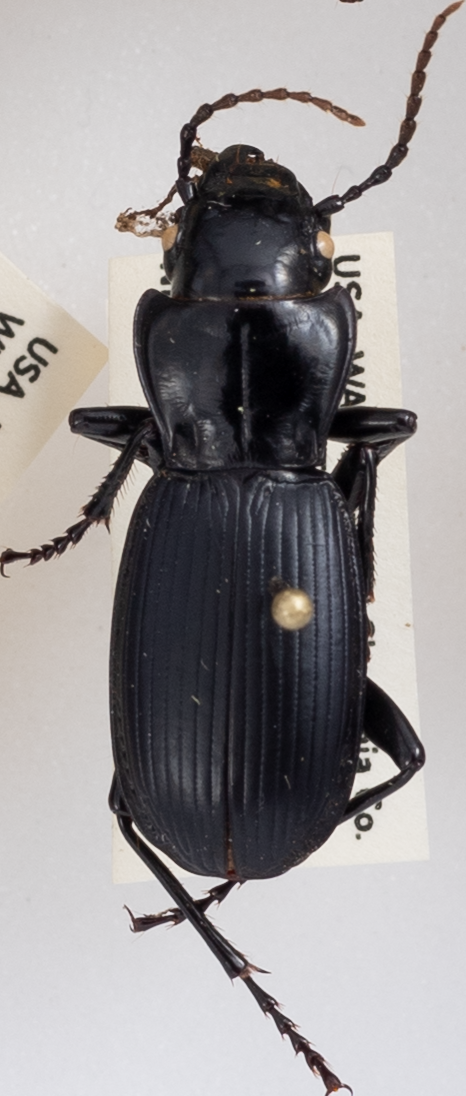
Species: Pterostichus lama
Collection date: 2019-05-07
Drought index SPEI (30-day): -0.734
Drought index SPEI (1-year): -2.09
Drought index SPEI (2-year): -1.45